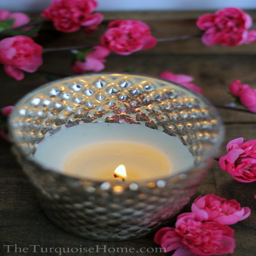
make a new candle from invention